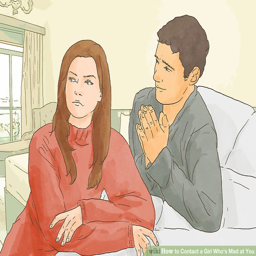
image titled contact at you step 10